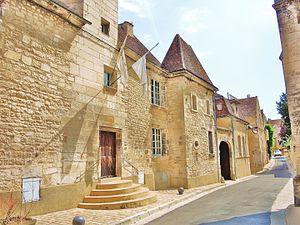
L'Obédiencerie.
Chablis est une commune française située dans le département de l'Yonne en région Bourgogne-Franche-Comté.